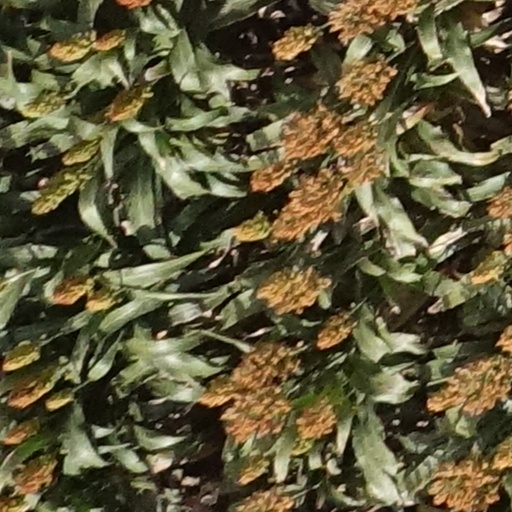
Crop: sorghum